Many Dimensions

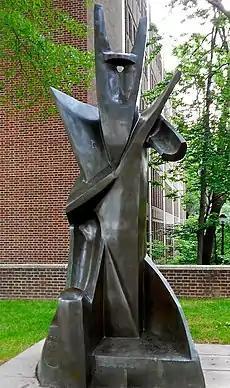
Archipenko's multi-dimensional sculpture of the crowned King Solomon

"Nowhere is the intellectual quality of Williams' imagination more apparent than in "Many Dimensions"", Glen Cavaliero has remarked, but this has contributed to criticism of his performance in this novel. The female characters in his fiction are often unsatisfactorily realised because Williams is more focussed on the ideals they embody than on their personality. They therefore seem, as in the case of Chloe in "Many Dimensions", "formulaic and superficial". In other ways too, Aren Roukema has pointed to how far "Williams' tendency to stretch symbolism and allegory to the point of didacticism" disrupts the novel's narrative continuity.